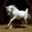
Label: horse